Frank A. Dudley

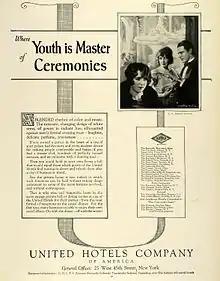
United Hotels Company Ad

In 1901, Dudley organized the Niagara Falls Country Club, of which he was President for 4 terms. In 1916, the Club moved from Niagara Falls to Lewiston. A.W. Tillinghast was engaged to design the course in Lewiston, completed in 1919. The former site in Niagara Falls became the Hyde Park Golf Club.